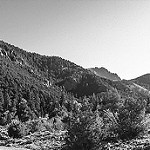
Label: B & W